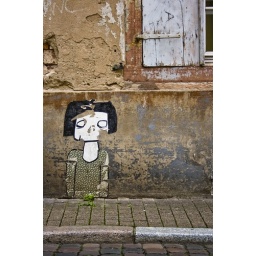
I found this pretty girl in a side street to the hauptstrasse.